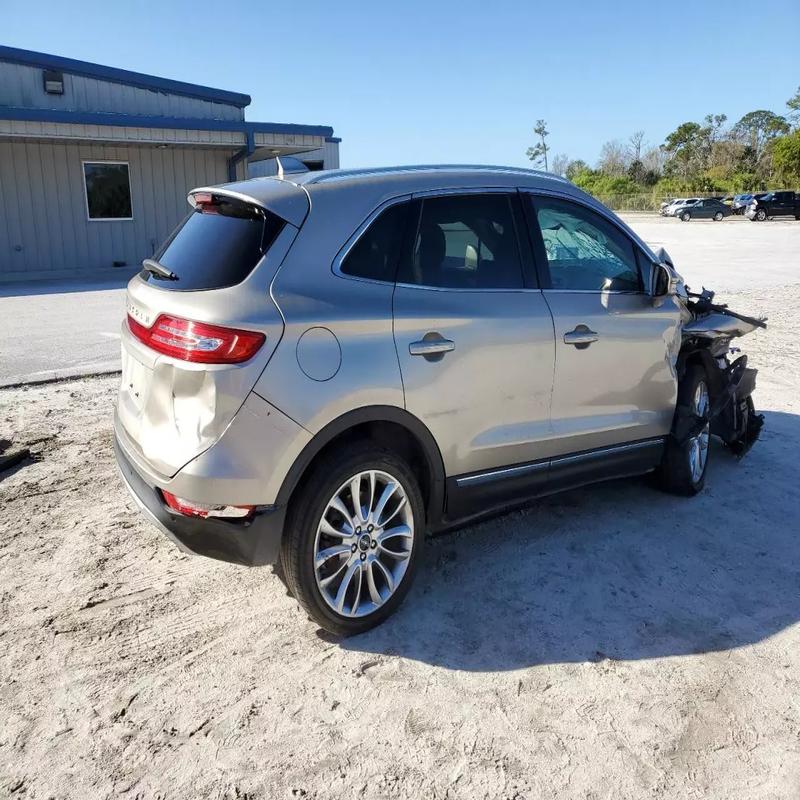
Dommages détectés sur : aile avant droite, porte avant droite, malle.
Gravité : majeur